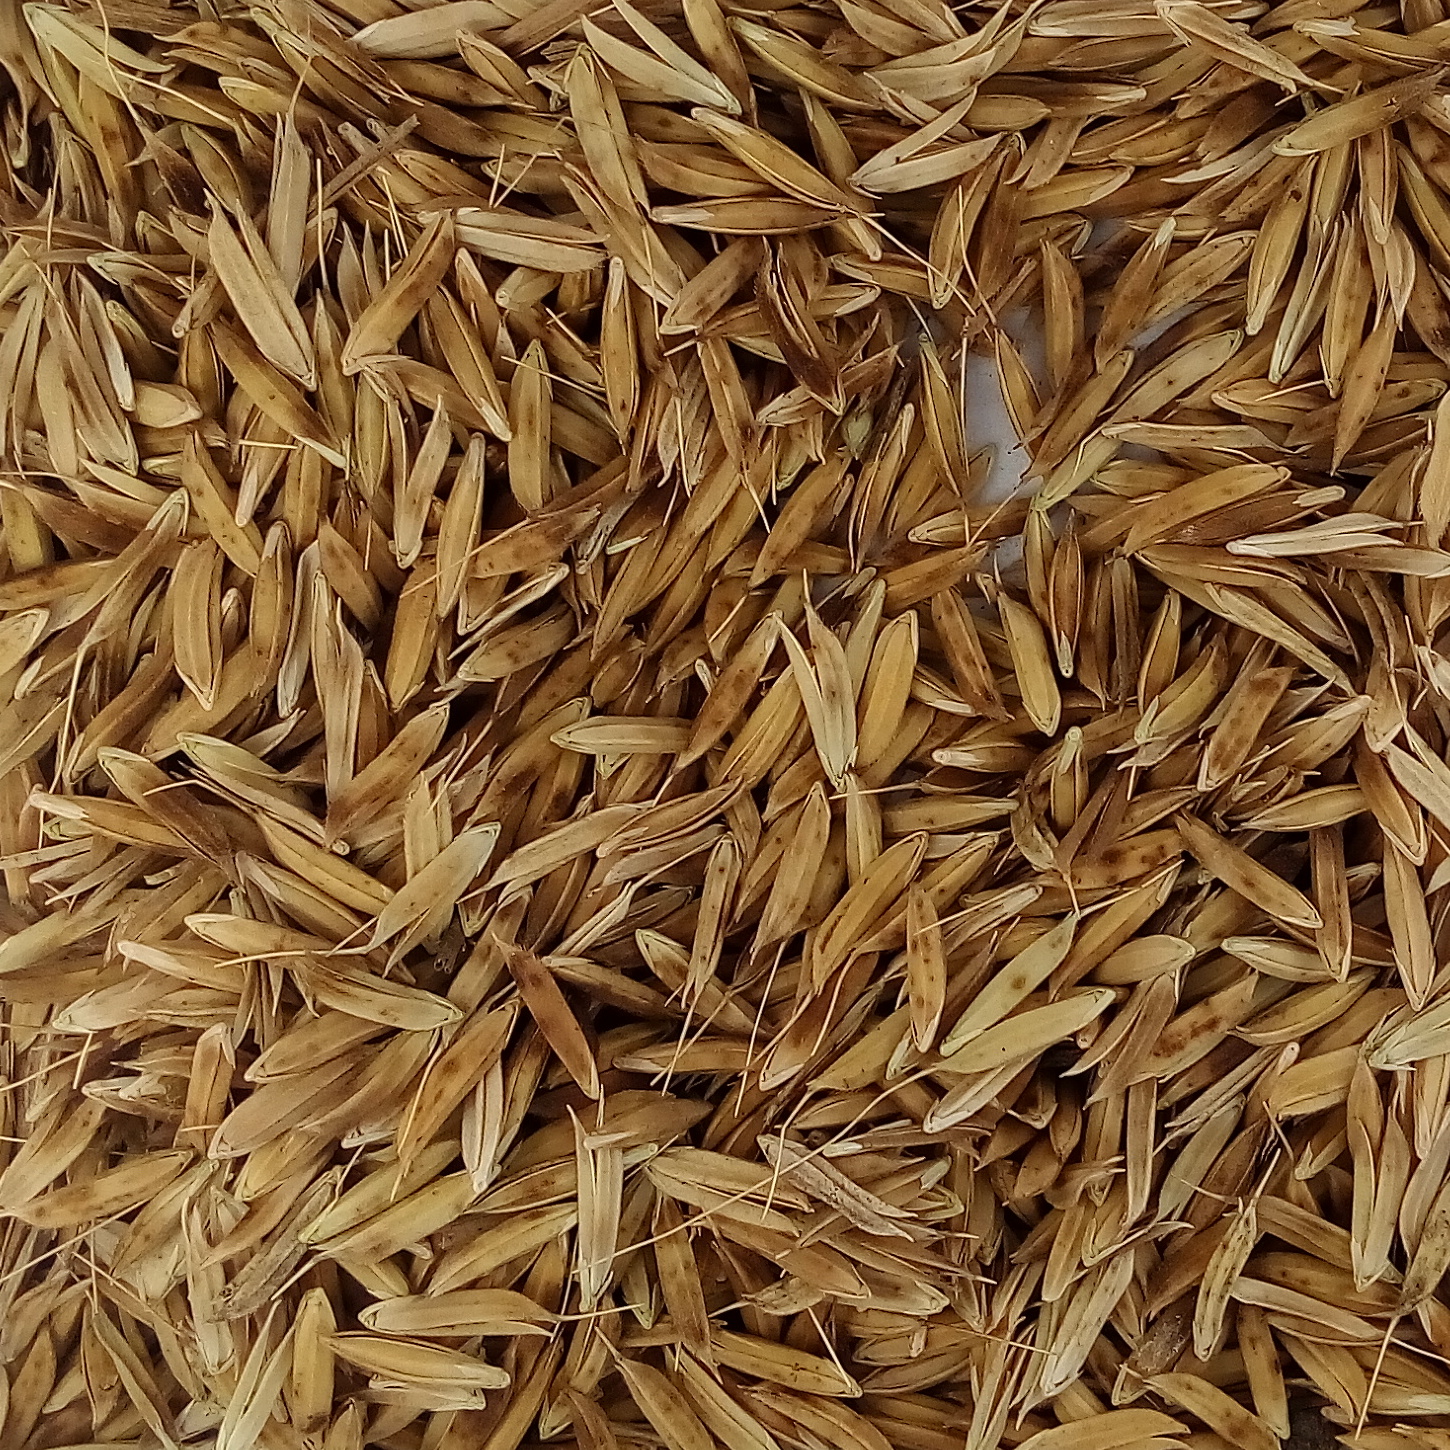
Rice seed variety: DHBT_3